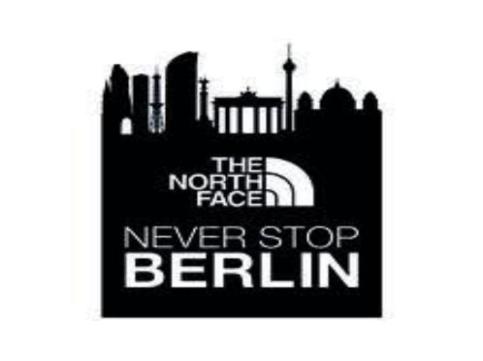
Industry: Clothes